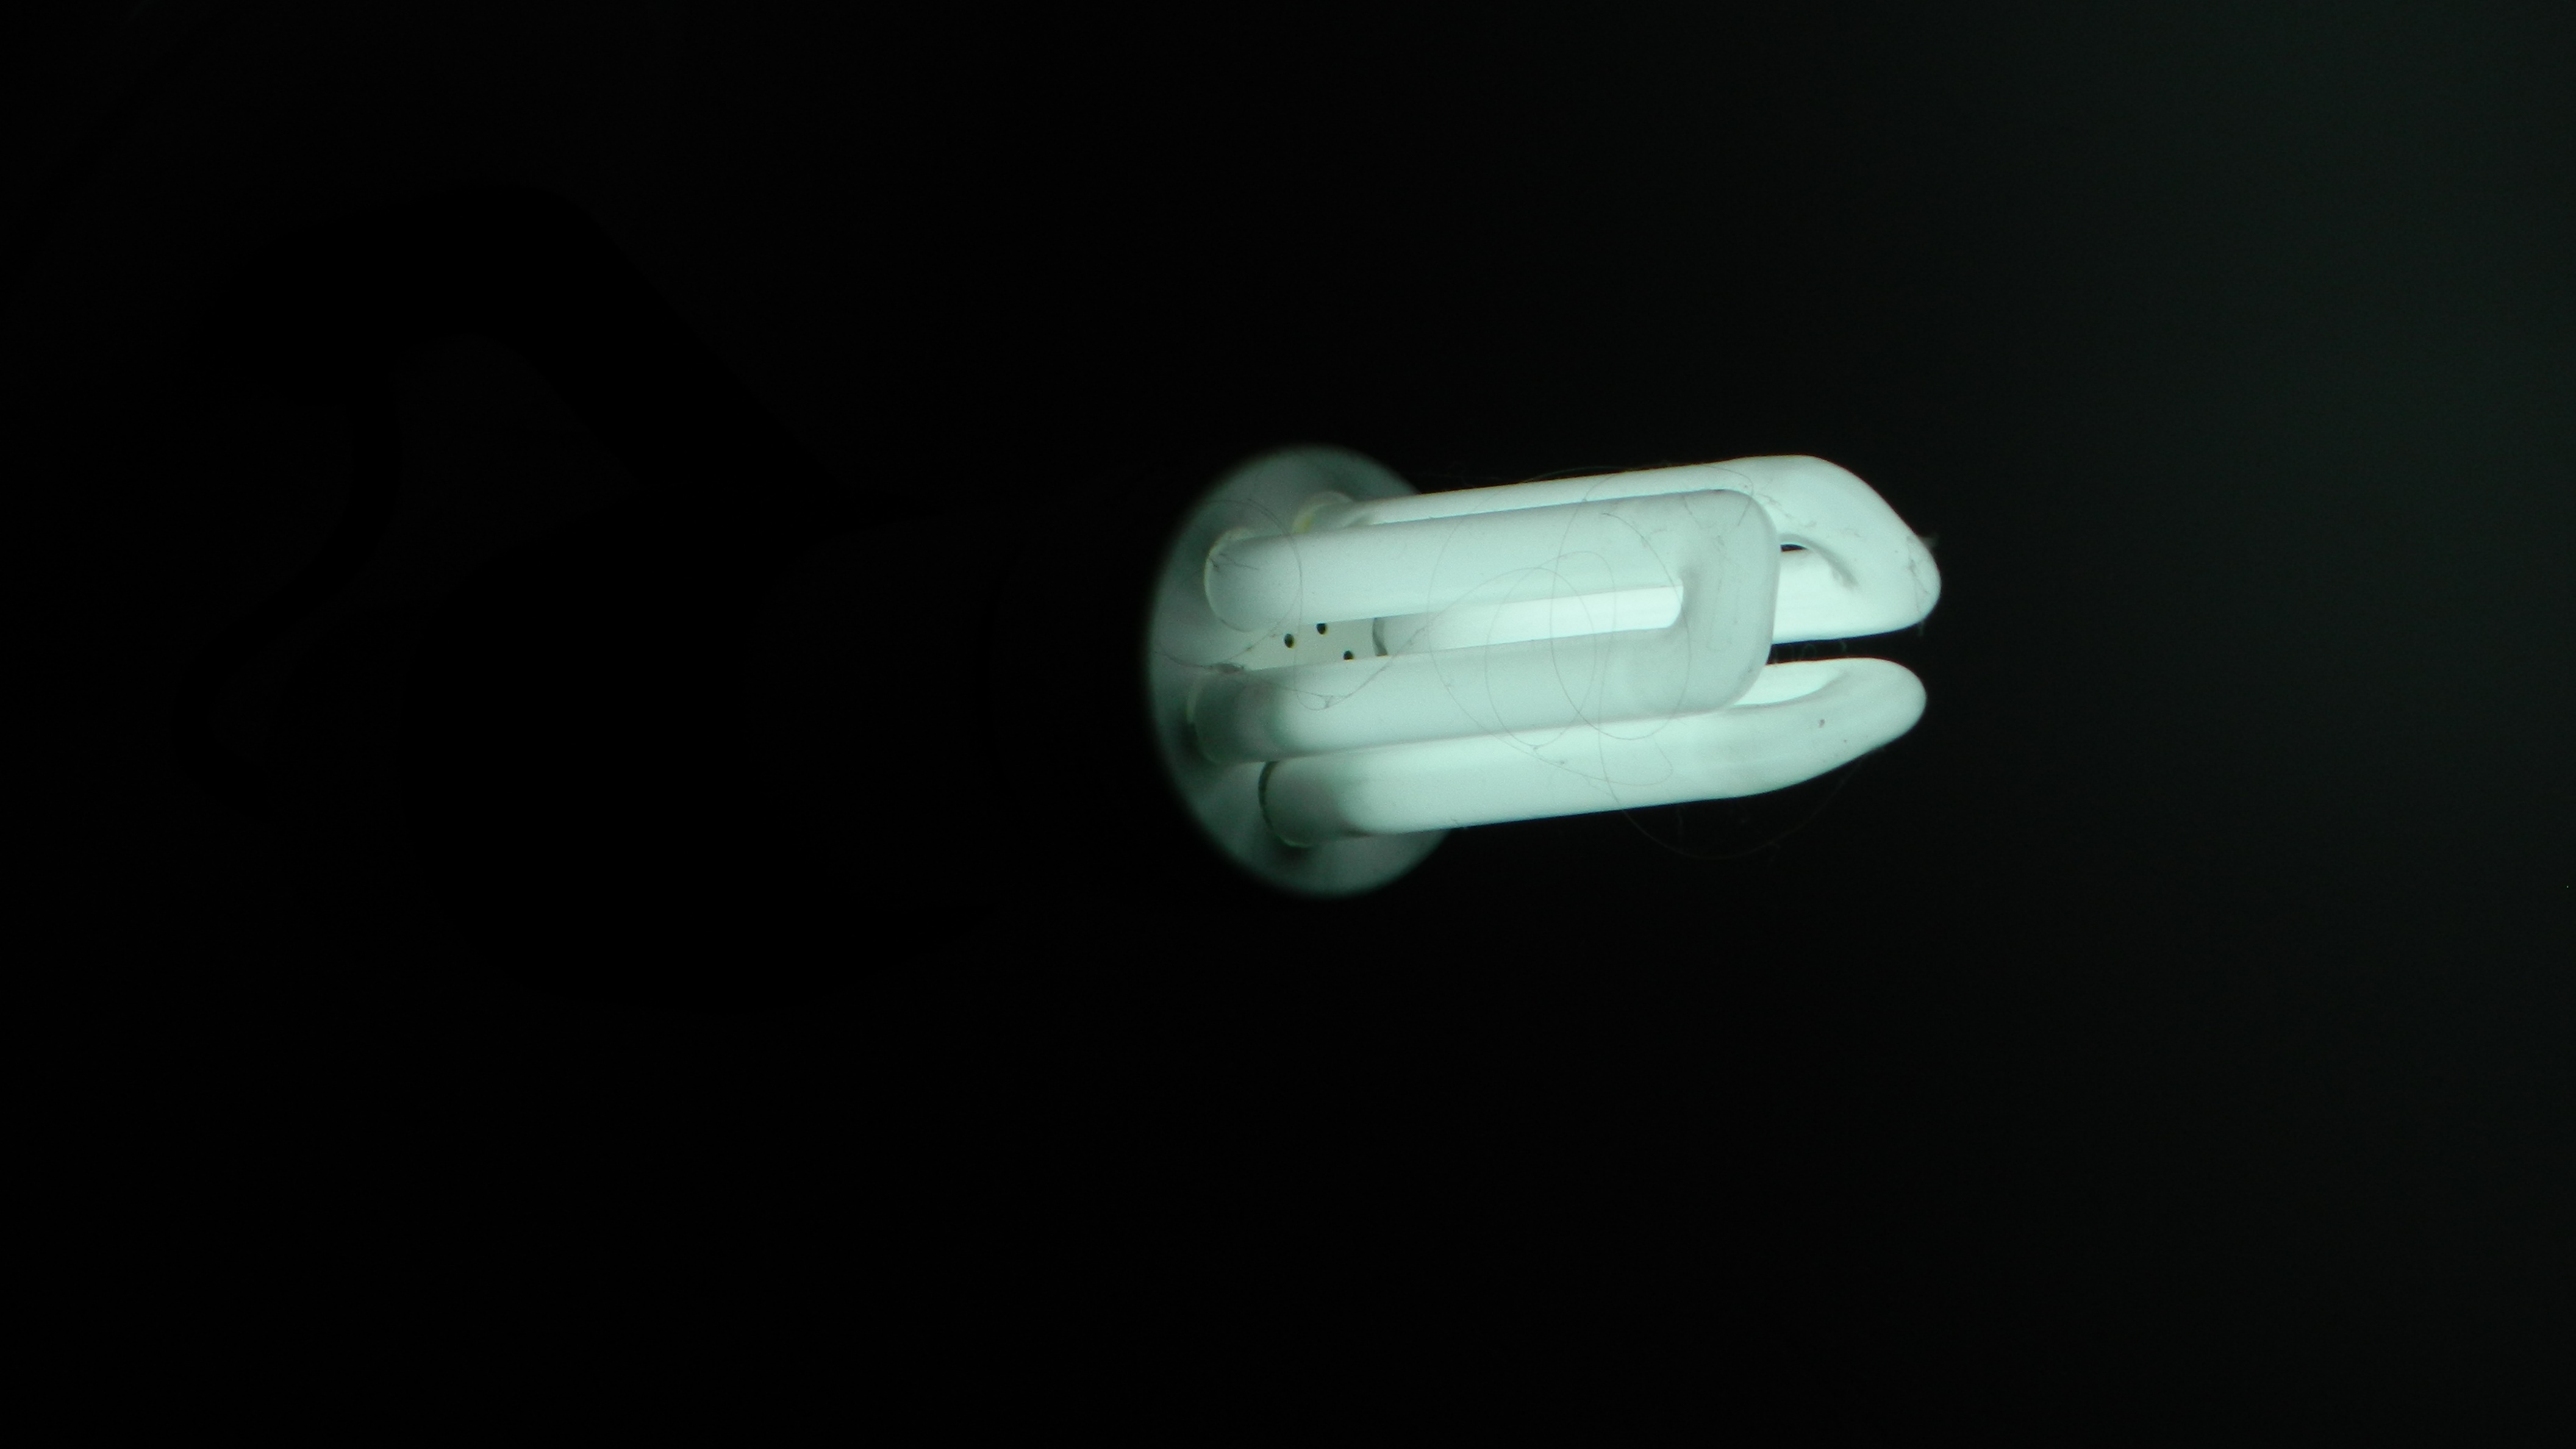
hand, light, white, decoration, finger, lamp, electricity, lighting, lights, chandelier, tooth, luminaire, incandescent light bulb